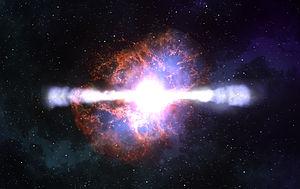
En astronomie, une hypernova, ou supernova superlumineuse, est une explosion qui libérerait l'énergie de plus de 100 supernovas, soit environ 10⁴⁶ joules. Il s'agirait des explosions les plus puissantes de notre Univers depuis le Big Bang. Depuis la fin des années 1990, le terme désigne plus spécifiquement l'effondrement en fin de vie d'une étoile exceptionnellement massive. Ces étoiles sont très rares et il est estimé qu'une hypernova se produit dans la Voie lactée seulement une fois tous les 200 millions d'années.